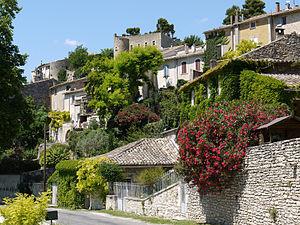
Ménerbes, Provence, France
Ménerbes est une commune française située dans le département de Vaucluse, en région Provence-Alpes-Côte d'Azur. Ses habitants sont appelés les Ménerbiens.
Cet article recense les localités qui adhèrent à l'association Les Plus Beaux Villages de France.
Le massif du Luberon est un massif montagneux peu élevé qui s'étend d'est en ouest entre les Alpes-de-Haute-Provence et le département de Vaucluse, en France. La première mention du massif est antérieure au début de l'ère chrétienne. La forme moderne Luberon est attestée à partir du XVIIIᵉ siècle.